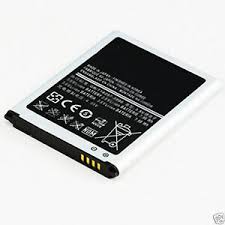
Waste category: battery